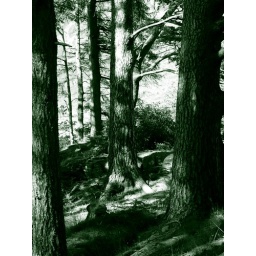
A pine forest in the scottish highlands